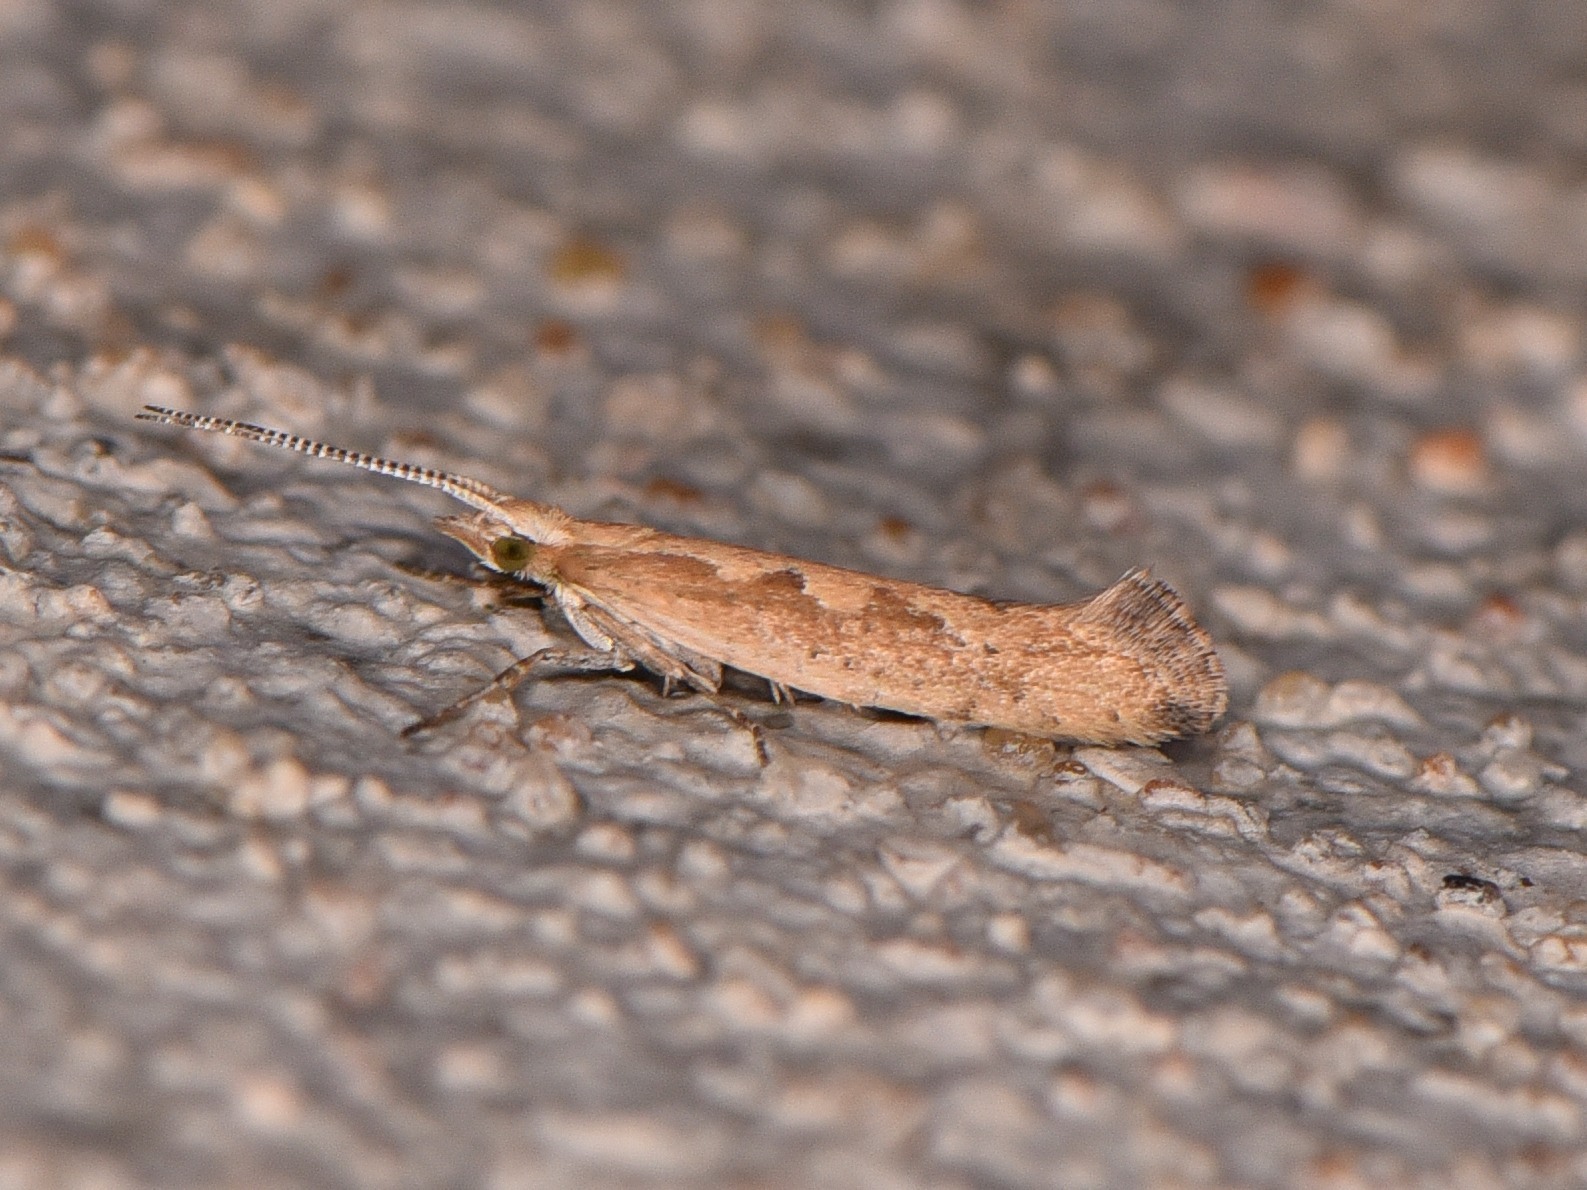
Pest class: diamondback_moth